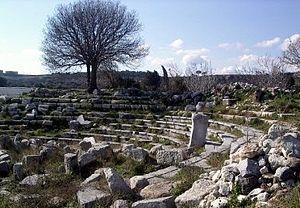
Téos est une ville de l'Antiquité située sur la côte de l'Ionie au nord d'Éphèse et à environ 40 kilomètres au sud-ouest de l'actuelle İzmir, près de port de Sığacık en Turquie.